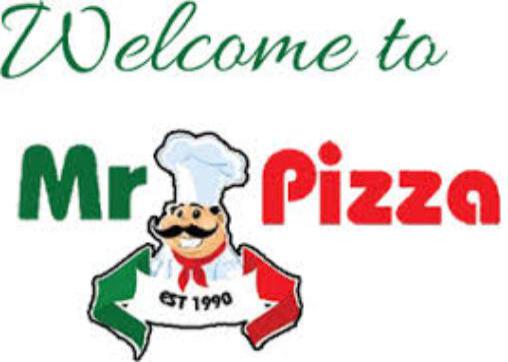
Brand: mr. pizza
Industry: Food